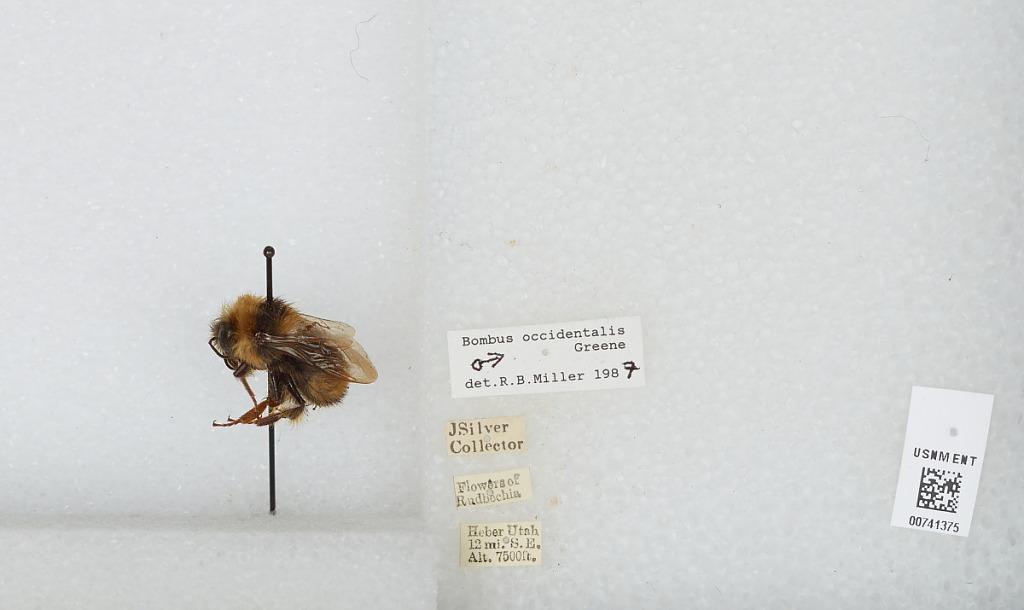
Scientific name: Bombus (Bombus) occidentalis Greene
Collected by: J. Silver
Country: United States
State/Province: Utah
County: Wasatch
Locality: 12 Miles Southeast of Heber
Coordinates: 40.3564, -111.281
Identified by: Miller, R. B.